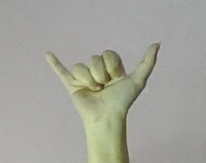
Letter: ya